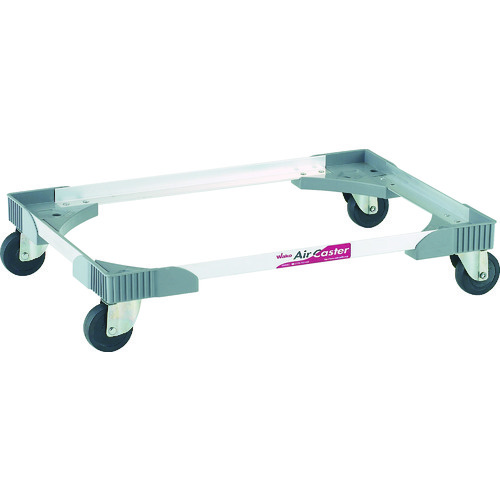
ワコーパレット　アルミアングルドーリー（エアーキャスター仕様）　WA-75-75G-GR　1 台
カタログ品番：WA-75-75G-GR 特長：●エアーキャスターの採用により、軽量で静かです。●無積載時には、積み重ねが可能です。●プラスチック・アルミの構造により、安全で衛生的です。●50L・75Lのコンテナなど、定型物の搬送や保管に最適です。 仕様：●均等荷重(kg)：150●枠内寸法(mm)長さ：660●枠内寸法(mm)幅：450●高さ(mm)：134●キャスター径(mm)：75●色：グレー●完成品●自在キャスター4個●75Lの折りたたみコンテナに対応 材質／仕上：●キャスター金具:新素材特殊鋼●車輪:ゴム●コーナー:プラスチック●連結バー:アルミ 注意：●静止時には、キャスターをすべて外向きにしてください。
Brand: （株）ワコーパレット
Category: Business & Industrial > Material Handling > Pallets & Loading Platforms > Block Pallets